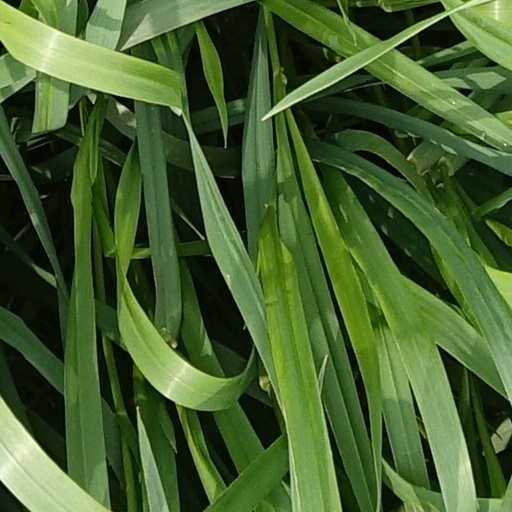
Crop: wheat